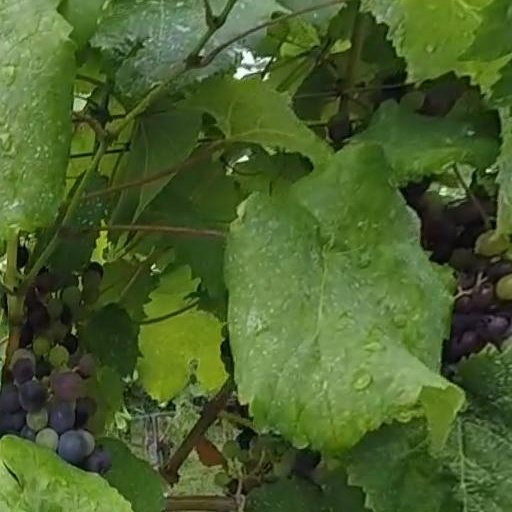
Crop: grape